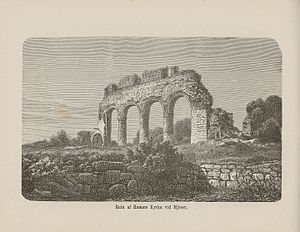
Domkirkeruinerne / Galleri
Domkirkeruinerne er en ruin af den tidligere Hamar Domkirke, som blev opført fra 1152 til 1200. Den er i dag en del af Hedmarksmuseet, som ligger i Hamar. Stilistisk minder den meget om Ringsaker Kirke, Gamle Aker kirke i Oslo og Nikolaikirken på Gran. Disse kirker blev bygget efter forbillede af Oslo bispedømmets ældste hovedkirke, Hallvardskatedralen, som i dag ligger som ruiner ved Oslo torg i Gamlebyen i Oslo.